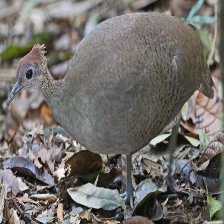
Species: GREAT TINAMOU
Scientific name: TINAMUS MAJOR